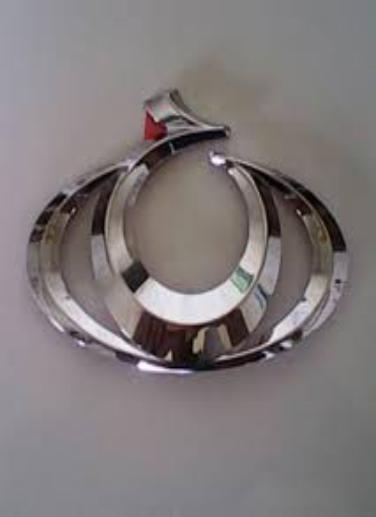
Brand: gleagle
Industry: Transportation